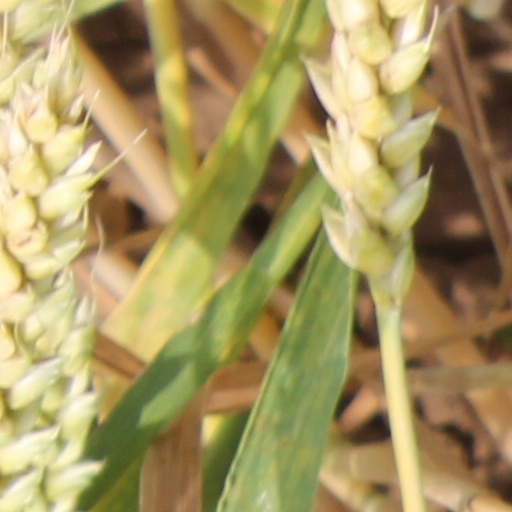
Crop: wheat